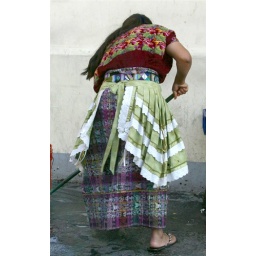
Mayan woman in traditional attire cleaning the street around a fruit vendor site in Guatemala City.